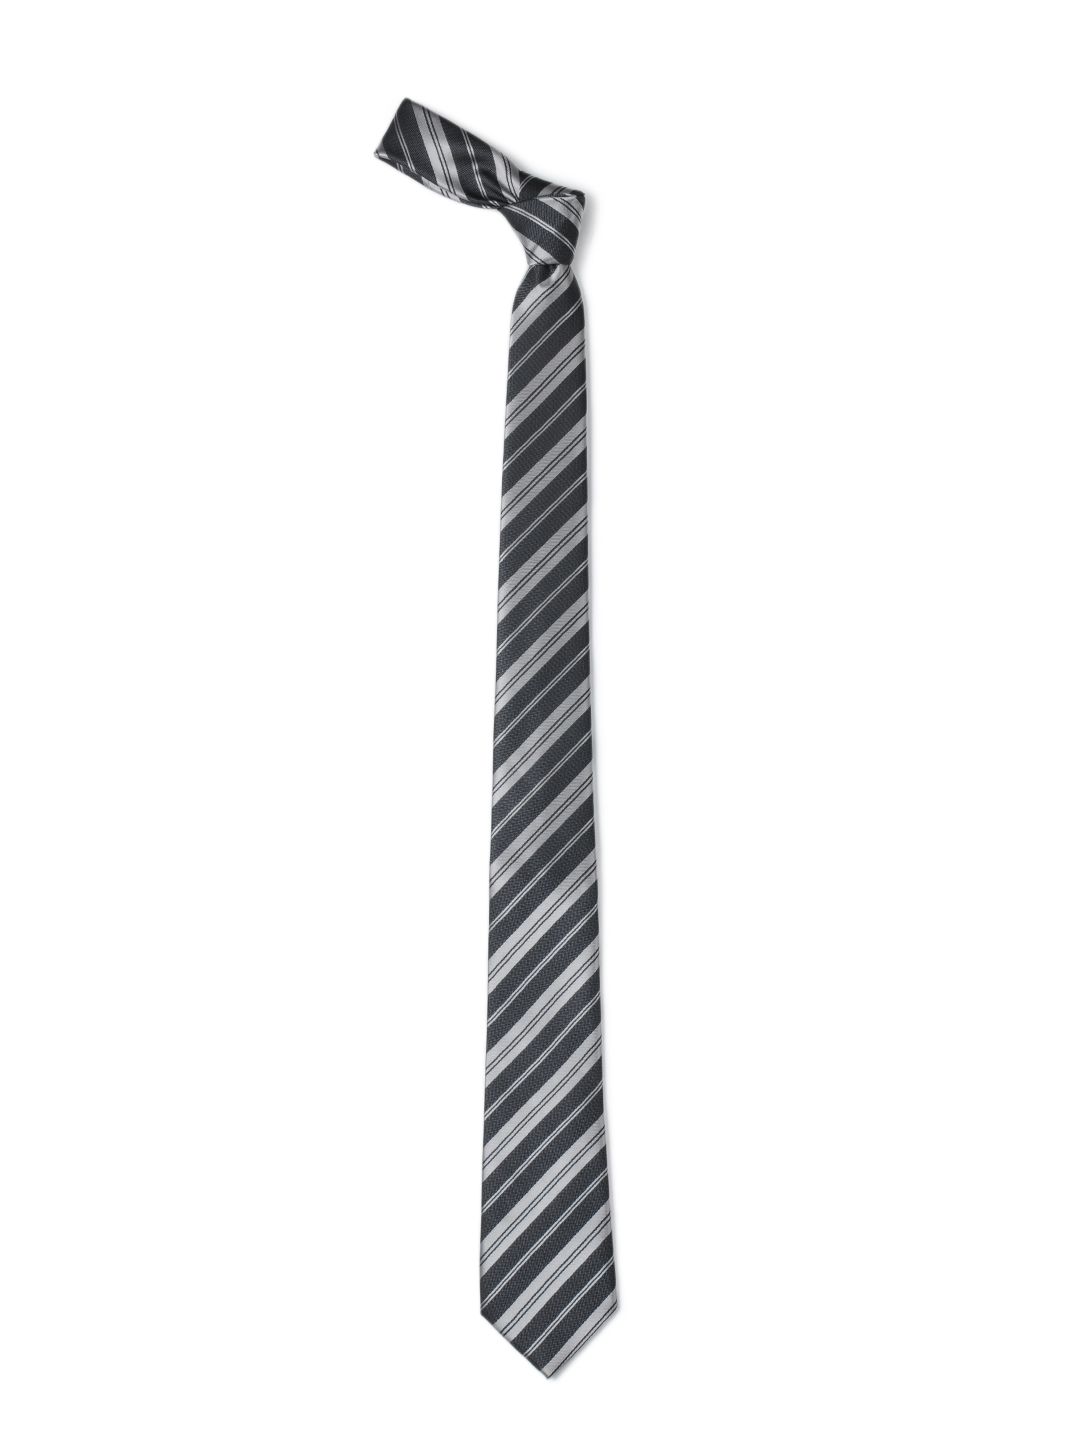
Park Avenue Men Grey Tie
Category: Accessories / Ties / Ties
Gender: Men
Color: Grey
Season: Summer 2012
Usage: Casual